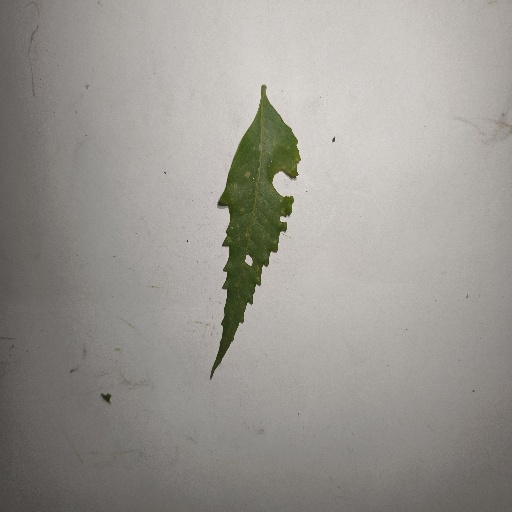
Species: Neem
Leaf condition: Shot Hole Leaf